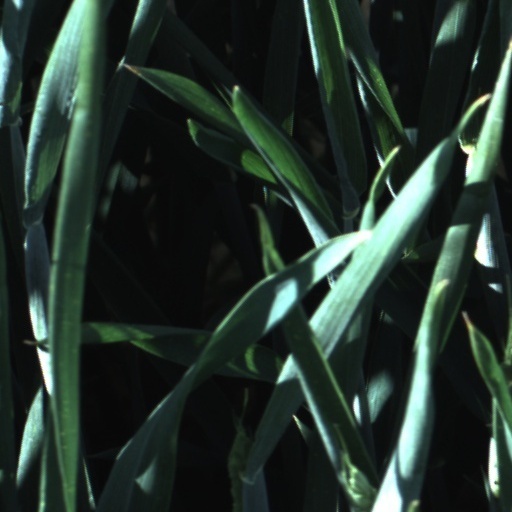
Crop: wheat